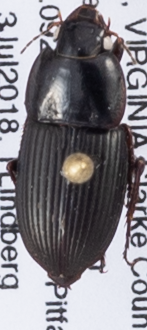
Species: Anisodactylus dulcicollis
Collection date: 2018-07-03
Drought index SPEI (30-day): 1.442
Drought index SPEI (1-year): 1.45
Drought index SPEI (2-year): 1.01